Jaffna Peninsula

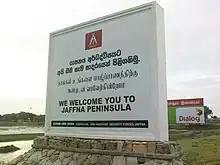
A sign seen at the entrance to Jaffna Peninsula.

The Jaffna Peninsula (or ) is a region in the Northern Province of Sri Lanka. It is home to the capital city of the province, Jaffna, and comprises much of the former land mass of the medieval Jaffna Kingdom.